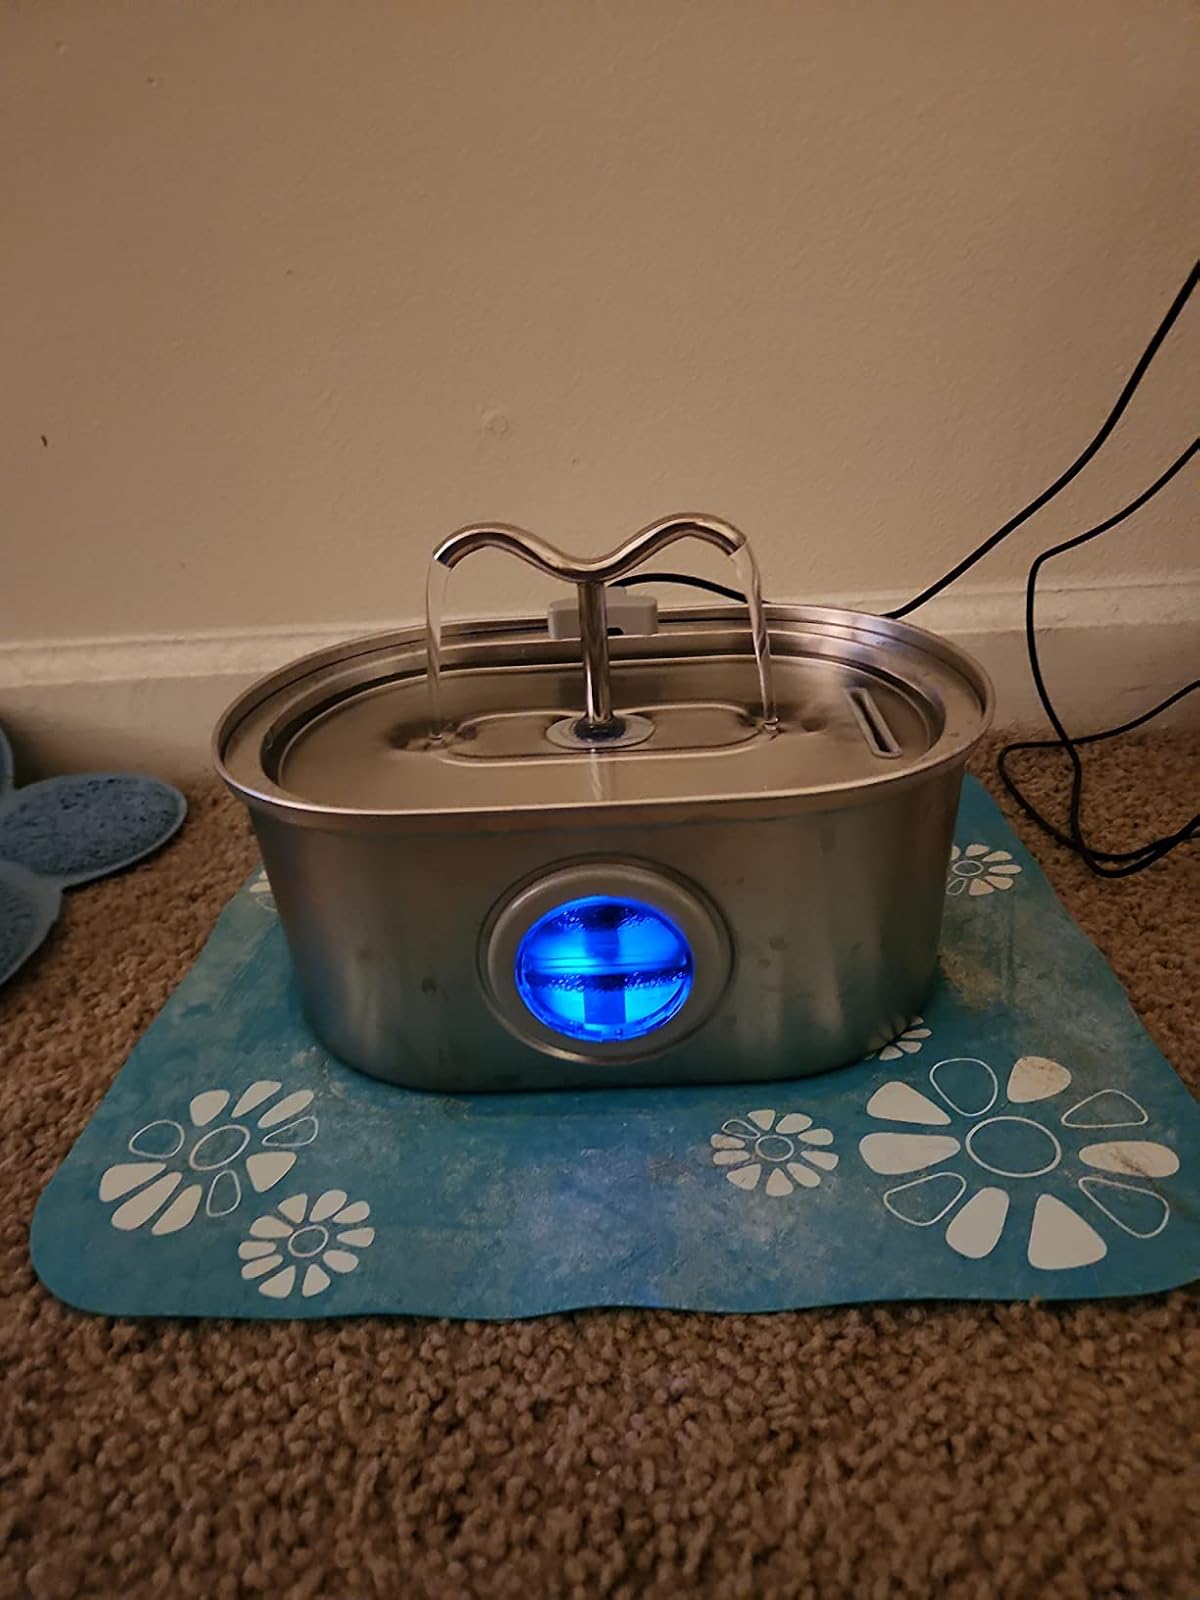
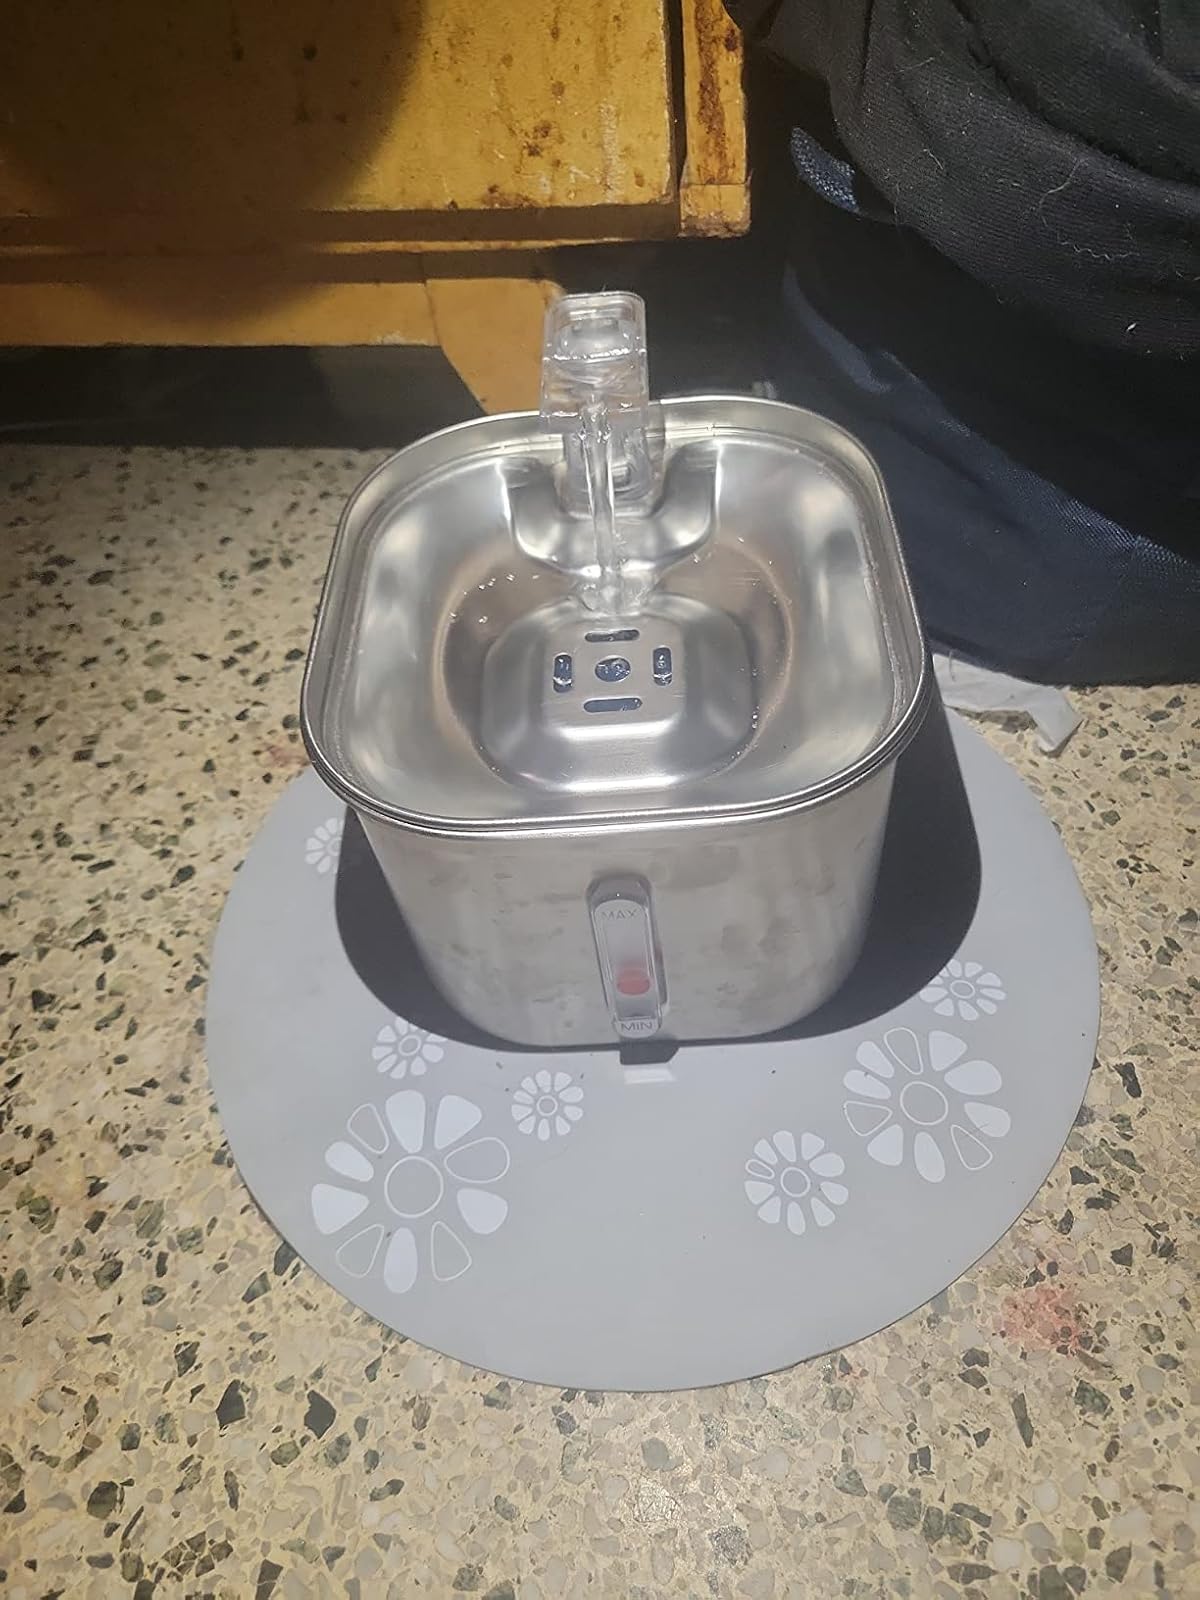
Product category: items_bowl
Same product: no